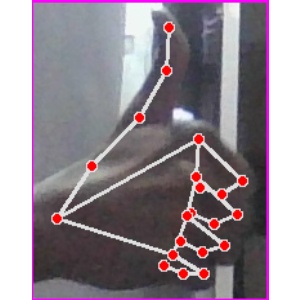
अक्षर: थ